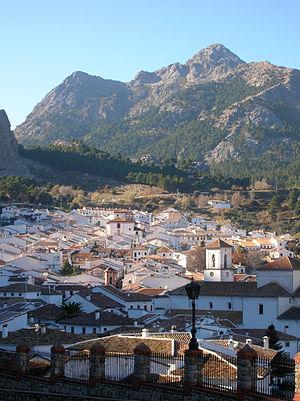
La Route des Villages blancs est une route touristique d'Andalousie.
Grazalema est une commune espagnole de la province de Cadix, en Andalousie. Le village, peuplé de 2 243 habitants en 2006, est situé en plein cœur du parc naturel de la Sierra de Grazalema, dont elle constitue l'un des points les plus visités. Les possibilités de randonnée, la beauté des paysages et l'authenticité préservée de la région ont contribué à en faire un des lieux incontournables du tourisme de la province. Ce secteur représente aujourd'hui la principale activité économique de la commune, aux côtés du pastoralisme.